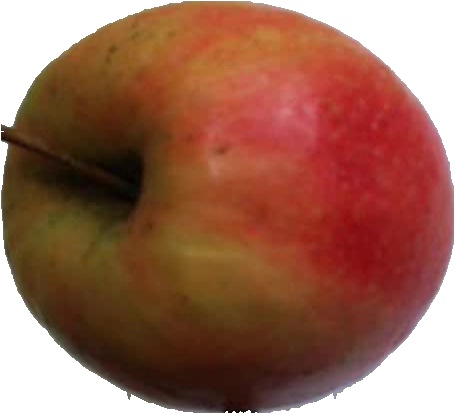
Label: apple_pink_lady_1